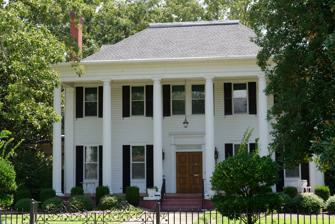
Building: Bartow Historic District
Country: United States of America
Year built: 1887
Historic district in Georgia, United States United States historic place Bartow Historic District U.S. National Register of Historic Places Smith-Evans house Location Roughly centered along U.S. Hwy. 221, U.S. Hwy. 319 and the CSX rail line, Bartow, Georgia Coordinates 32°52′45″N 82°28′27″W / 32.87917°N 82.47417°W / 32.87917; -82.47417 Area 209 acres (85 ha) Built 1887 Architectural style Queen Anne, Colonial Revival, Bungalow/Craftsman NRHP reference No. 08001320 Added to NRHP January 13, 2009 Bartow Historic District , in Bartow, Georgia is a historic district which was listed on the National Register of Historic Places . The district included 121 contributing buildings , three contributing structures , and a contributing site .  Its  209 acres (85 ha) area is roughly centered along Church St. ( U.S. Highway 221 ), Wadley Road ( U.S. Highway 319 ) and the CSX rail line . It includes a variety of architectural styles, including Queen Anne , folk vernacular, Colonial Revival , and bungalow/Craftsman. Selected buildings included are: Central of Georgia depot (1859), brick. Smith-Evans House (c.1916), 7261 Church Street - two-story house with monumental two-story front portico , with a heavy entablature, supported by six fluted Doric columns. Has a porte cochere . Bartow Bank (1906), one-story commercial with "marble-clad front facade with bands of light and dark marble on the cornice and decorative pink marble details", as well as "an elaborate balustrade-like parapet ." The Bartow Bank opened in 1902 as Bartow's first bank; it failed in the 1920s as the cotton economy collapsed (with boll weevil infestations). References